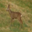
Label: deer